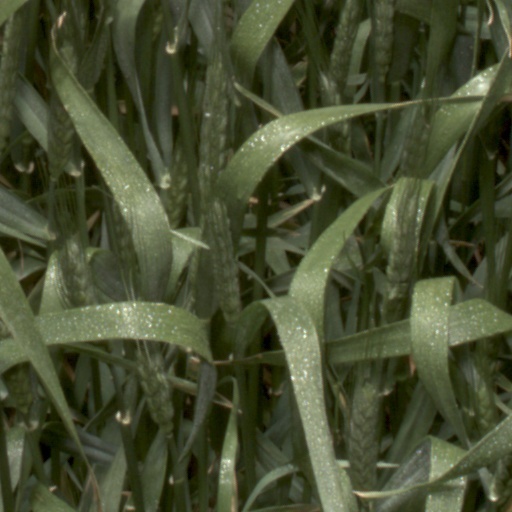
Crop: wheat